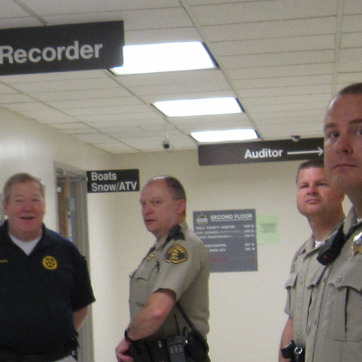
Material: hair